Synagogue architecture

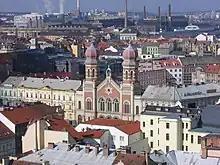
Great Synagogue of Plzeň in Plzeň, Czech Republic

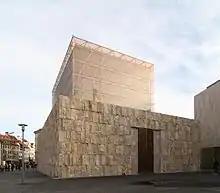
Ohel Jakob synagogue in Munich, Germany

In medieval Spain (both Al-Andalus and the Christian kingdoms), a host of synagogues were built, and it was usual to commission them from Moorish and later Mudéjar architects. Very few of these medieval synagogues, built with Moorish techniques and style, are conserved. The two best known Spanish synagogues are in Toledo, one known as El Tránsito, the other as Santa María la Blanca, and are now preserved as national monuments. The former is a small building containing very rich decorations; the latter is especially noteworthy. It is based upon Almohad style and contains long rows of octagonal columns with curiously carved capitals, from which spring Moorish arches supporting the roof.